Adam Gilchrist

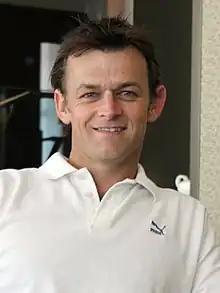
Gilchrist in 2010

Adam Craig Gilchrist (born 14 November 1971) is an Australian cricket commentator and former international cricketer and captain of the Australia national cricket team. He was an attacking left-handed batsman and record-breaking wicket-keeper, who redefined the role for the Australia national team through his aggressive batting. Widely regarded as the greatest wicket-keeper-batsman in the history of the game, Gilchrist held the world record for the most dismissals by a wicket-keeper in One Day International (ODI) cricket until it was surpassed by Kumar Sangakkara in 2015 and the most by an Australian in Test cricket. Gilchrist was a member of the Australian team that won three consecutive world titles in a row: the 1999 Cricket World Cup, the 2003 Cricket World Cup, and the 2007 Cricket World Cup, along with winning the 2006 ICC Champions Trophy.